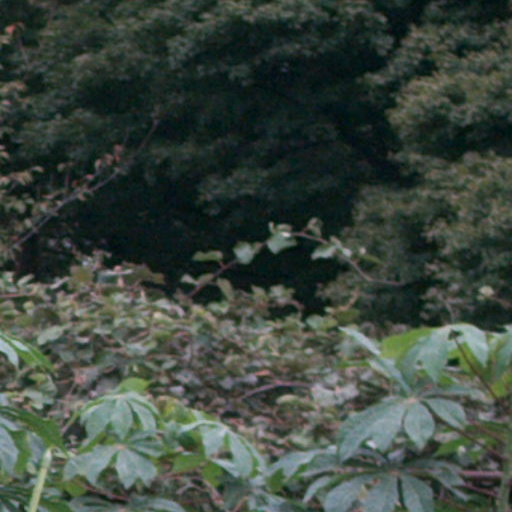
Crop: cassava